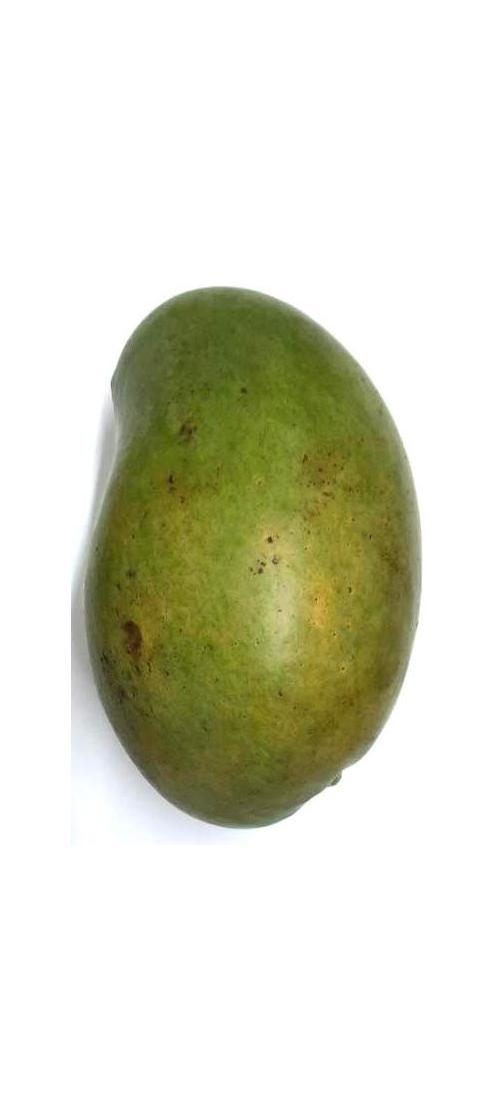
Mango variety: Rupali